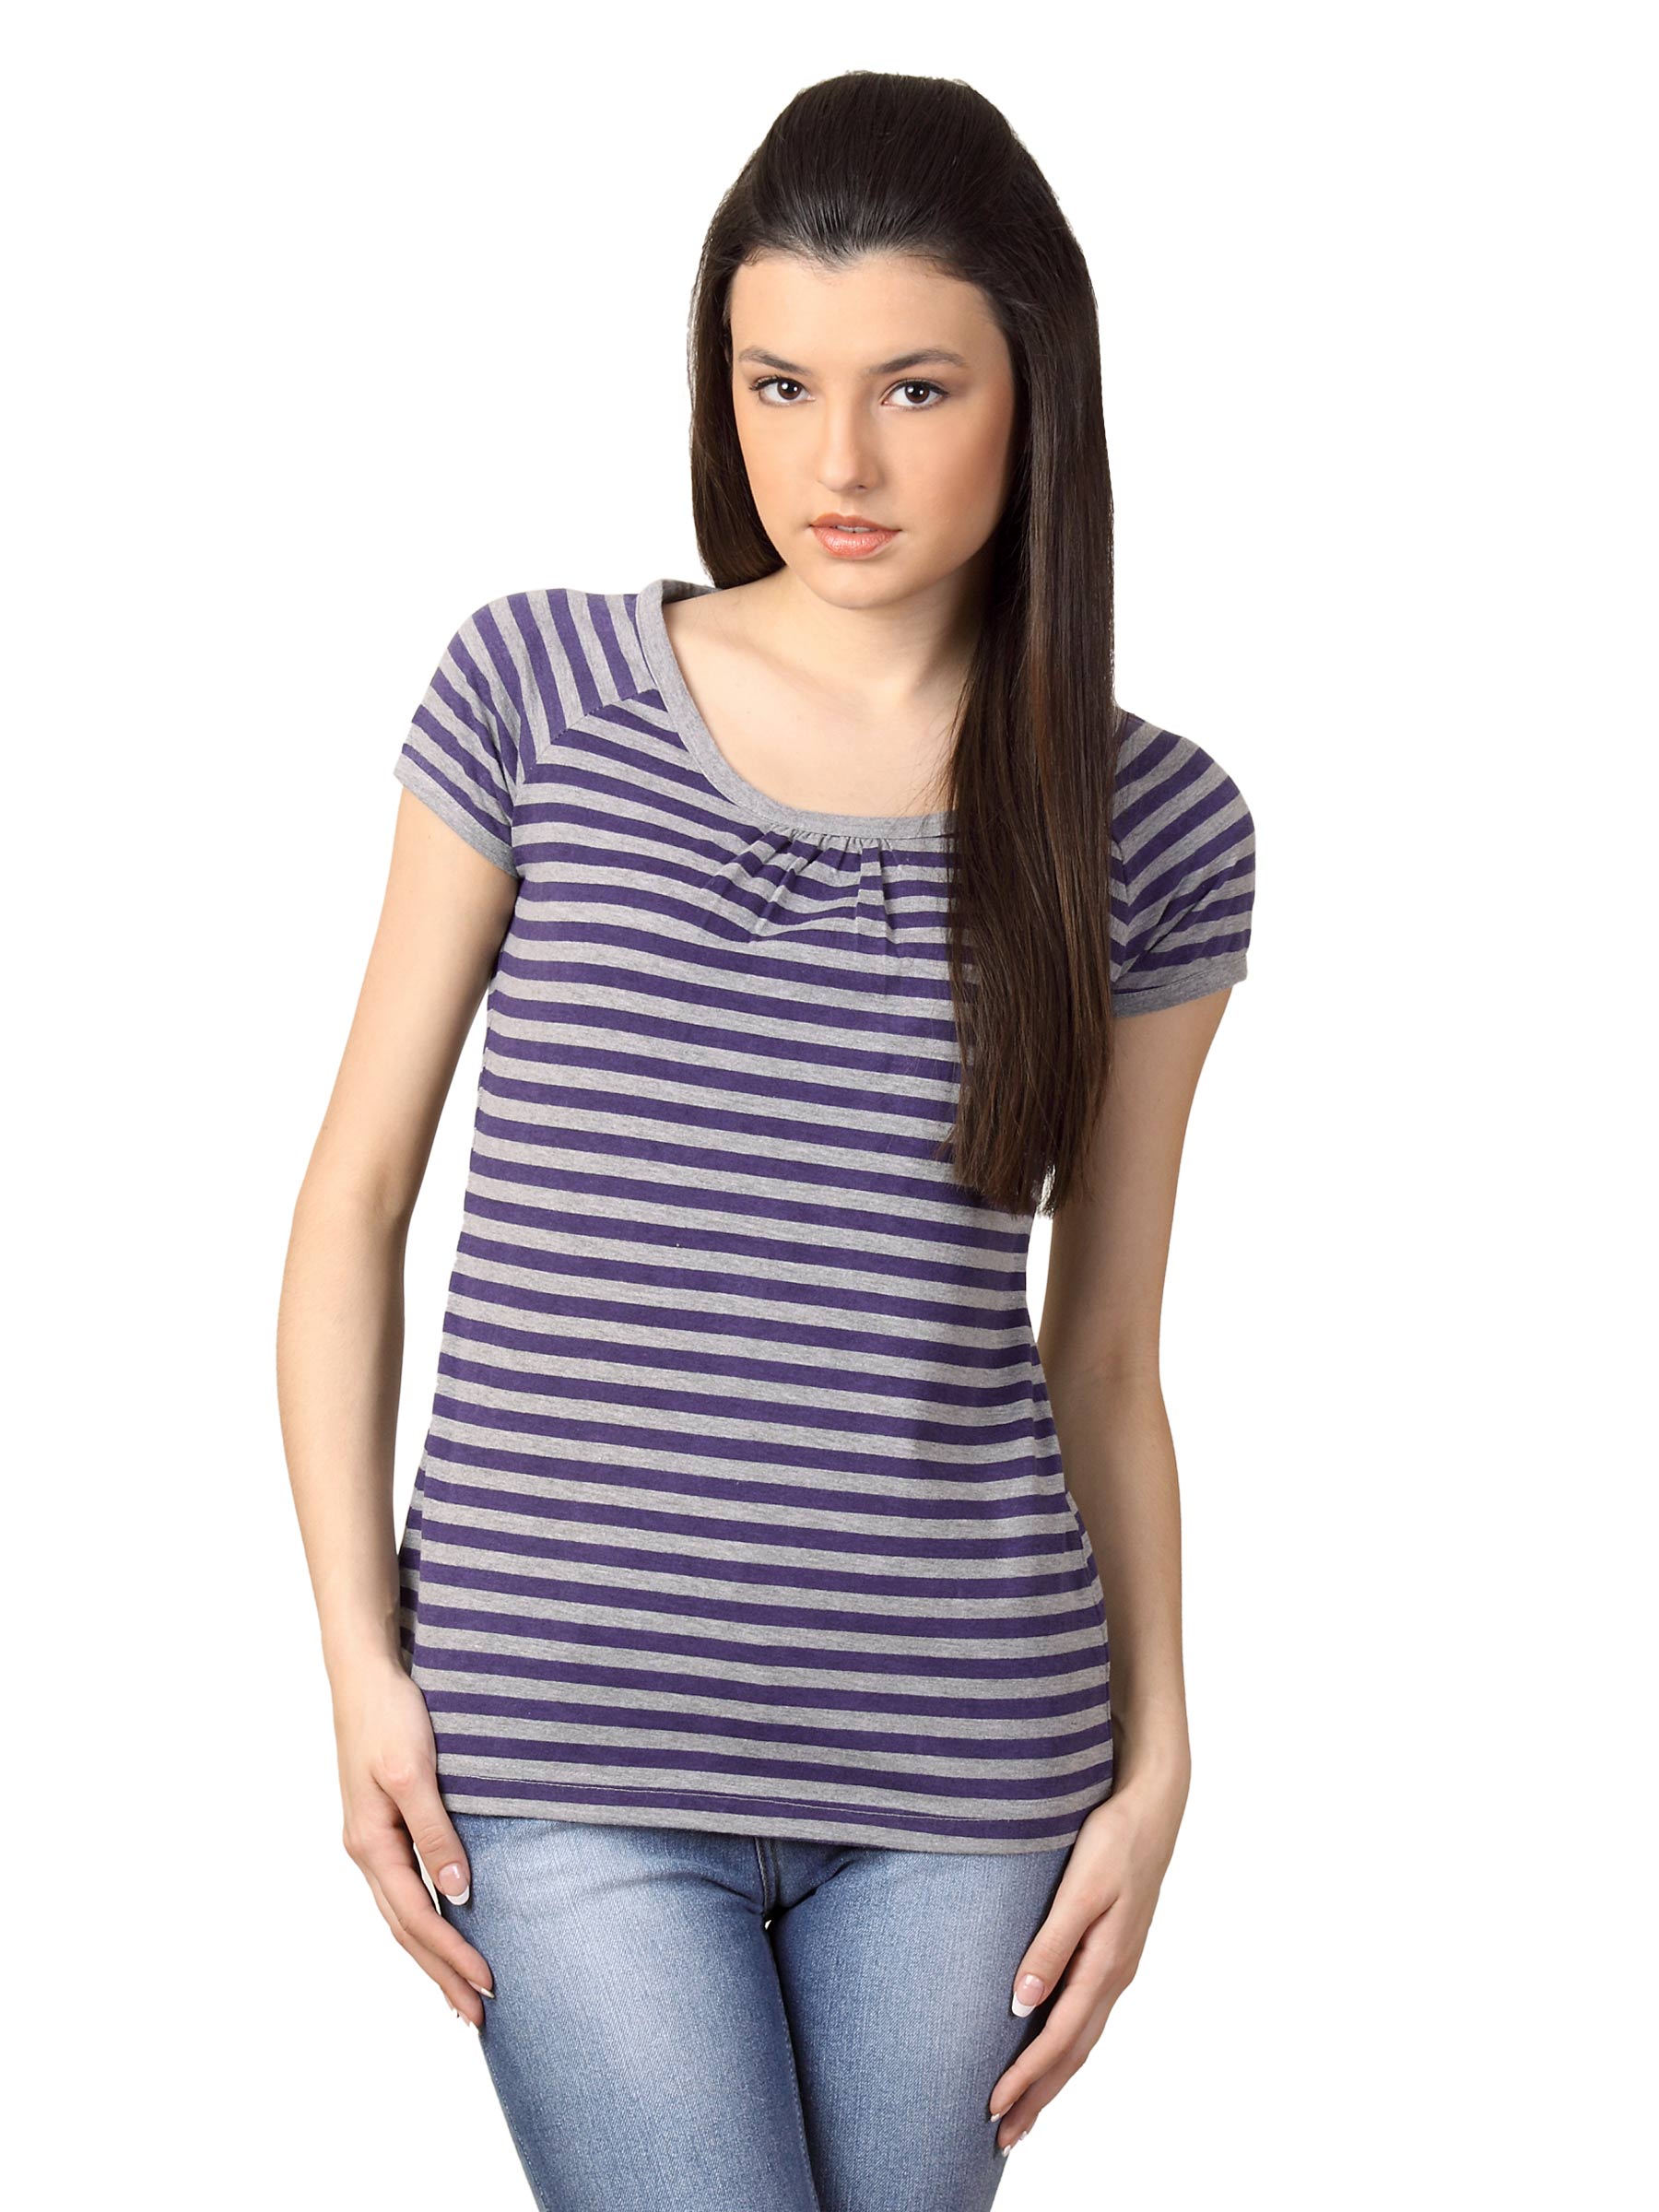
Tokyo Talkies Women Grey Melange Top
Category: Apparel / Topwear / Tops
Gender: Women
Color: Grey Melange
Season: Summer 2012
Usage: Casual